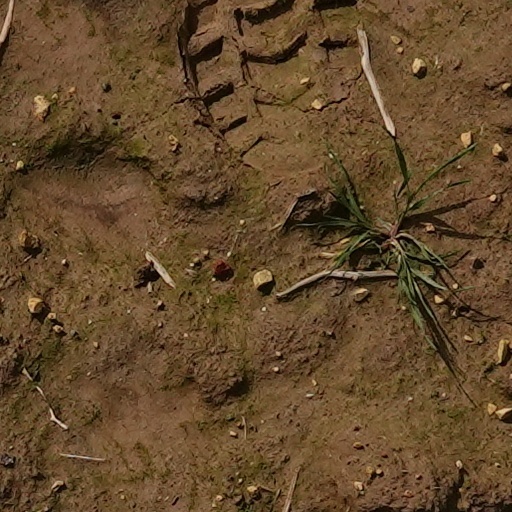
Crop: wheat